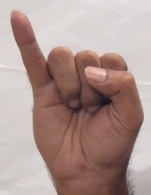
ASL sign: I